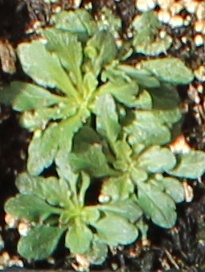
Label: Horseweed